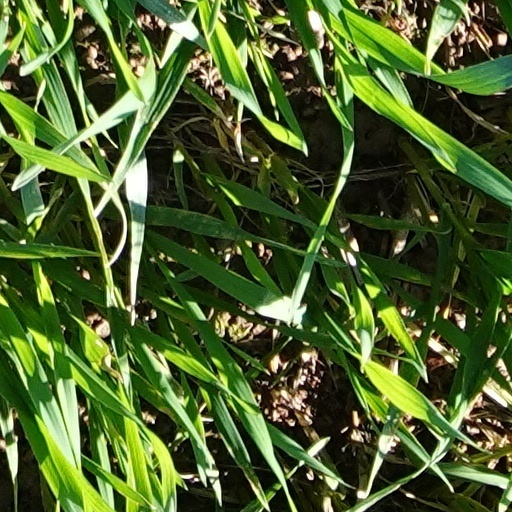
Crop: wheat